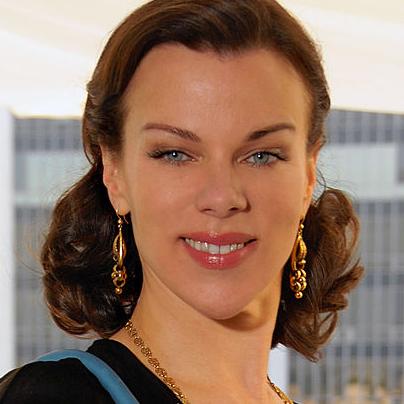
Age: 44